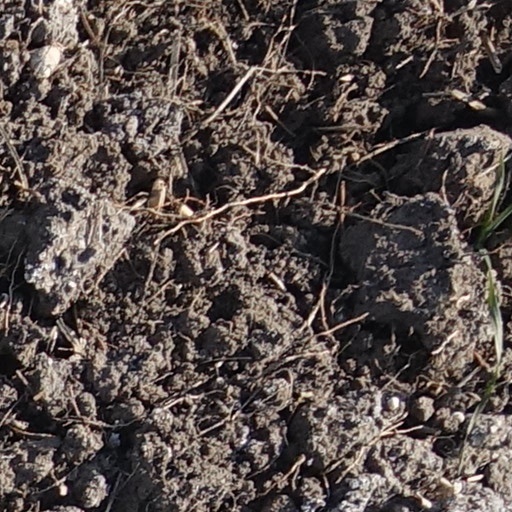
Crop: wheat